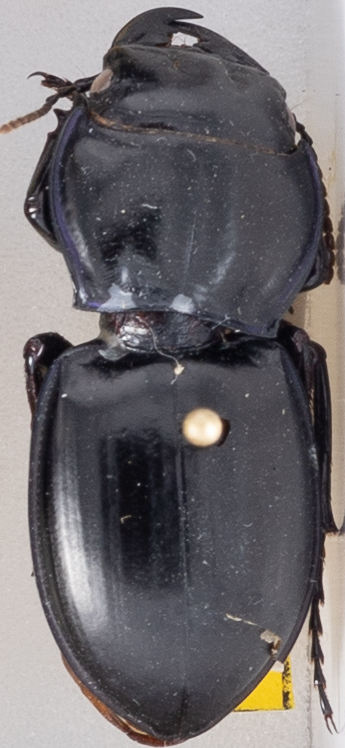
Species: Pasimachus californicus
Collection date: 2022-07-18
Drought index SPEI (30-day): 0.63
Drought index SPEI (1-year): -0.1
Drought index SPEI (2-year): -0.142